Anoushka Lucas

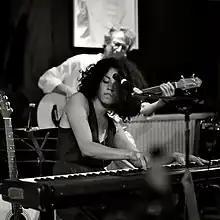
Lucas in 2012

Anoushka Barbara Lise Lucas (born 1988) is an English singer, composer, actress, and playwright. She began releasing music in 2009. She later went into theatre and earned a number of accolades, including a Laurence Olivier Award nomination for Best Actress in a Musical.